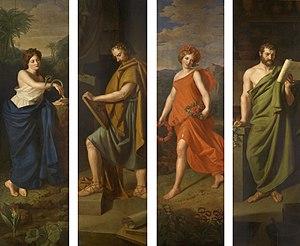
15 avril, Madagascar : le roi du Boina Andriantsoli, à nouveau battu par Radama Iᵉʳ, se retire à Mayotte. Il se réfugie à Zanzibar de 1826 à 1828 tandis que sa sœur Oantitsi est proclamée reine de Boina par les chefs sakalaves.